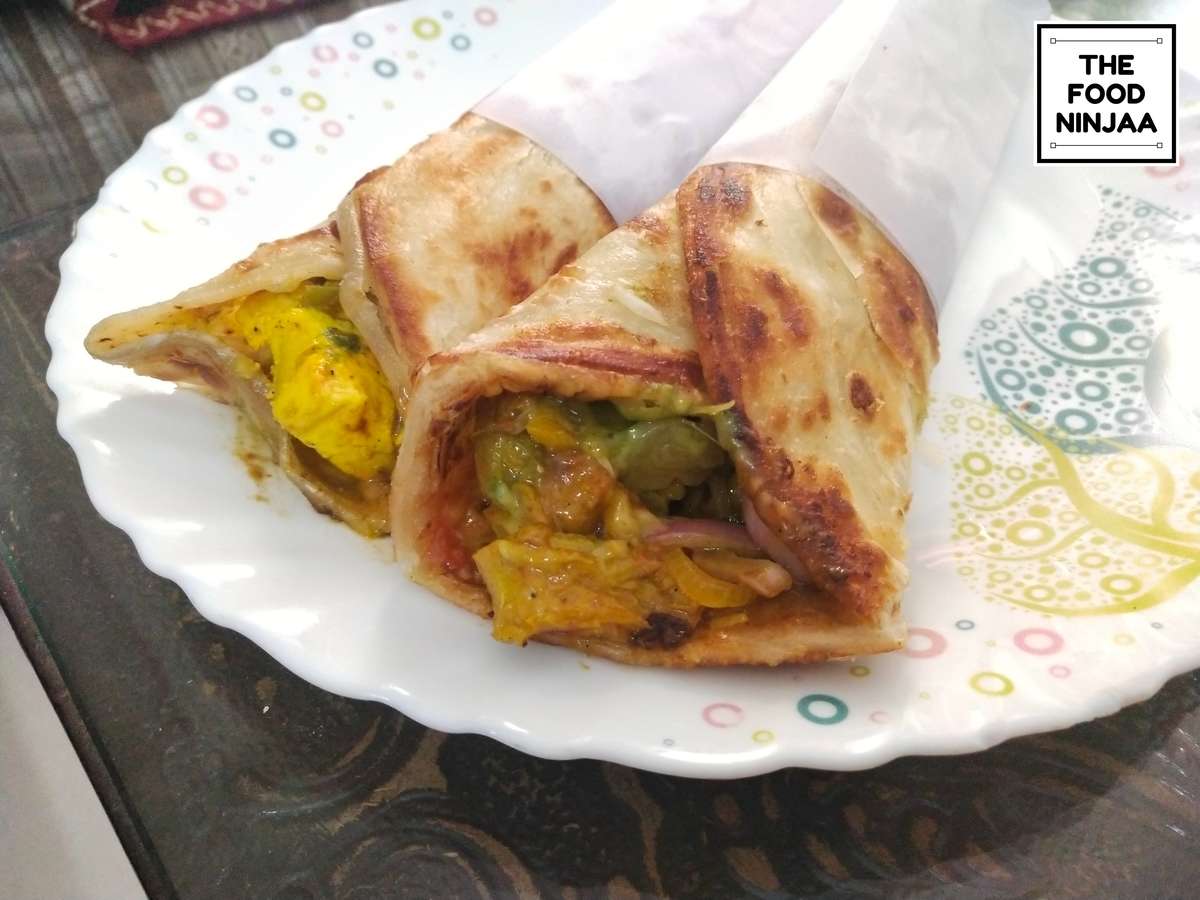
Dish: kaathi_rolls